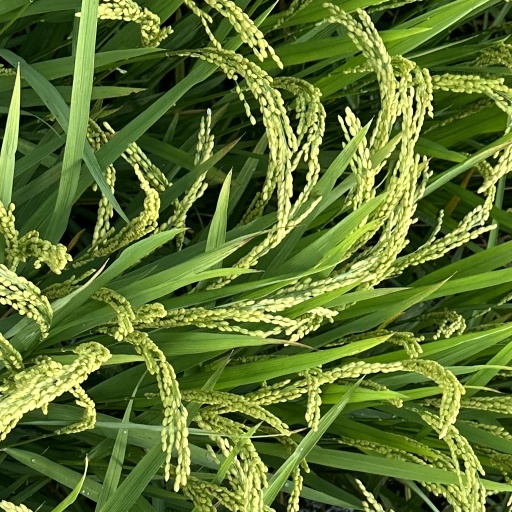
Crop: rice